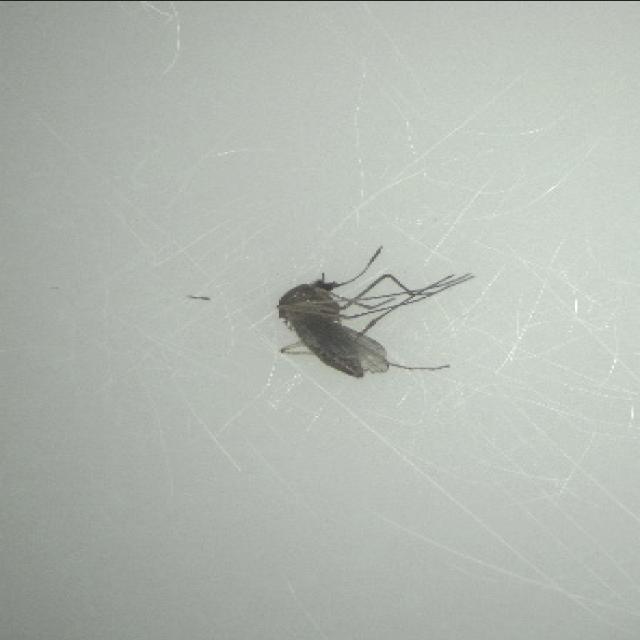
Species: culex_tritaeniorhynchus